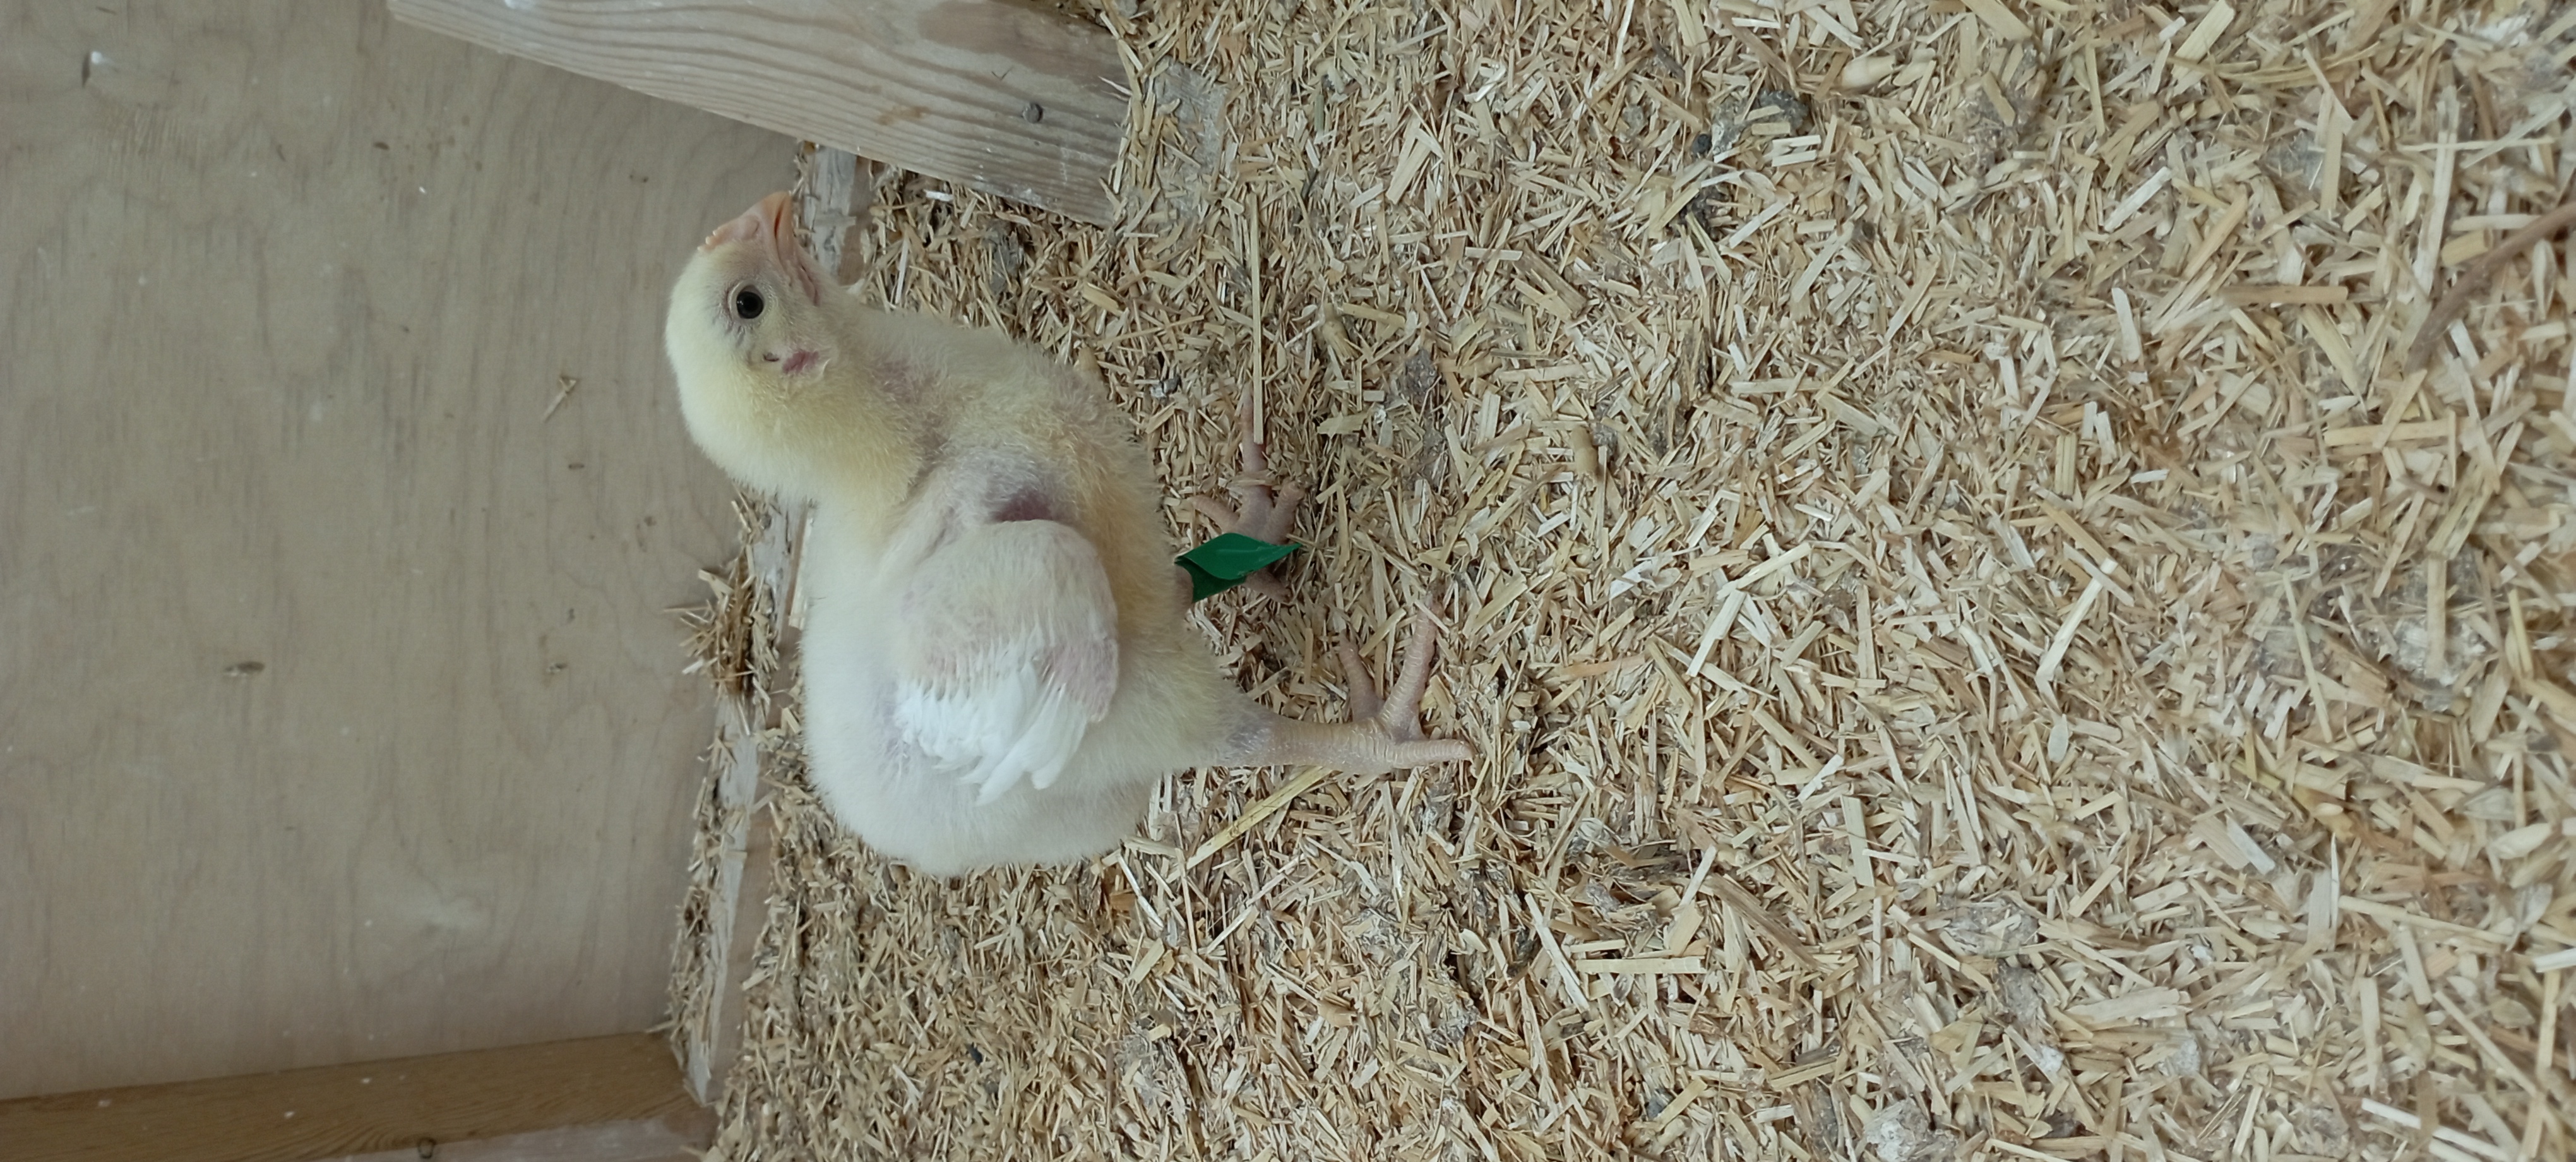
Weight: 391 g